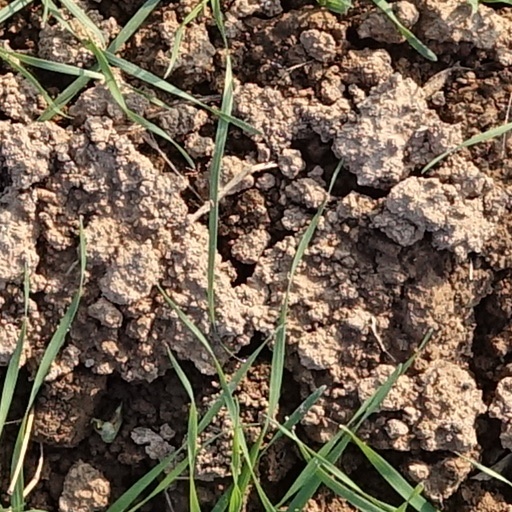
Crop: wheat